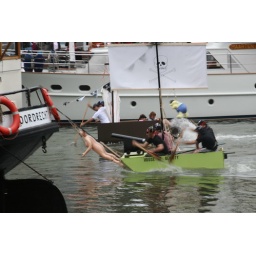
dirty boat building race Vaart in Dordt